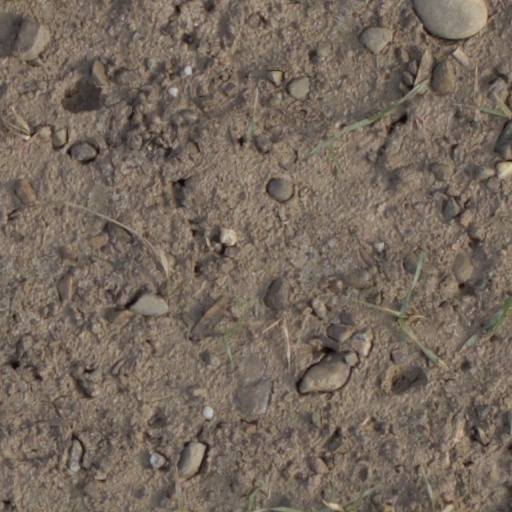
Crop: wheat